Digital card

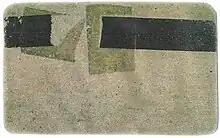
The first prototype of magnetic stripe card created by IBM in the late 1960s. A stripe of cellophane magnetic tape is fixed to a piece of cardboard with clear adhesive tape

In 1969 an IBM engineer had the idea of attaching a piece of magnetic tape, the predominant storage medium at the time, to a plastic card base. He tried it, but the result was unsatisfactory. Strips of tape warped easily, and the tape's function was negatively affected by adhesives he used to attach it to the card. After a frustrating day in the laboratory trying to find an adhesive that would hold the tape securely without affecting its function, he came home with several pieces of magnetic tape and several plastic cards. As he entered his home his wife was ironing clothing. When he explained the source of his frustration – inability to get the tape to "stick" to the plastic so that it would not come off, but without compromising its function – she suggested that he use the iron to melt the stripe on. He tried it and it worked. The heat of the iron was just high enough to bond the tape to the card.